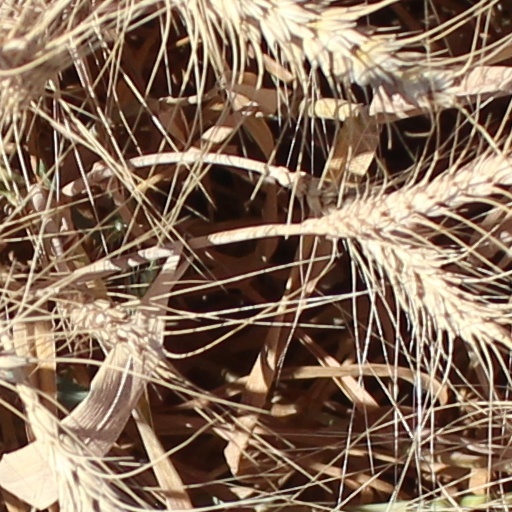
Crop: wheat